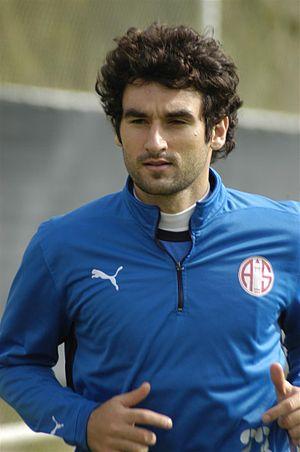
Michael John « Mile » Jedinak, né le 3 août 1984 à Sydney, est un footballeur international australien qui évolue au poste de milieu de terrain.